White House Down

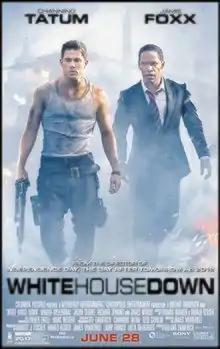
Theatrical release poster

White House Down is a 2013 American political action thriller film directed by Roland Emmerich and written by James Vanderbilt. The film stars Channing Tatum, Jamie Foxx, Maggie Gyllenhaal, Jason Clarke, Richard Jenkins, Joey King, and James Woods. In the film, a divorced US Capitol Police officer attempts to rescue both his daughter and the President of the United States when a destructive terrorist assault occurs in the White House.